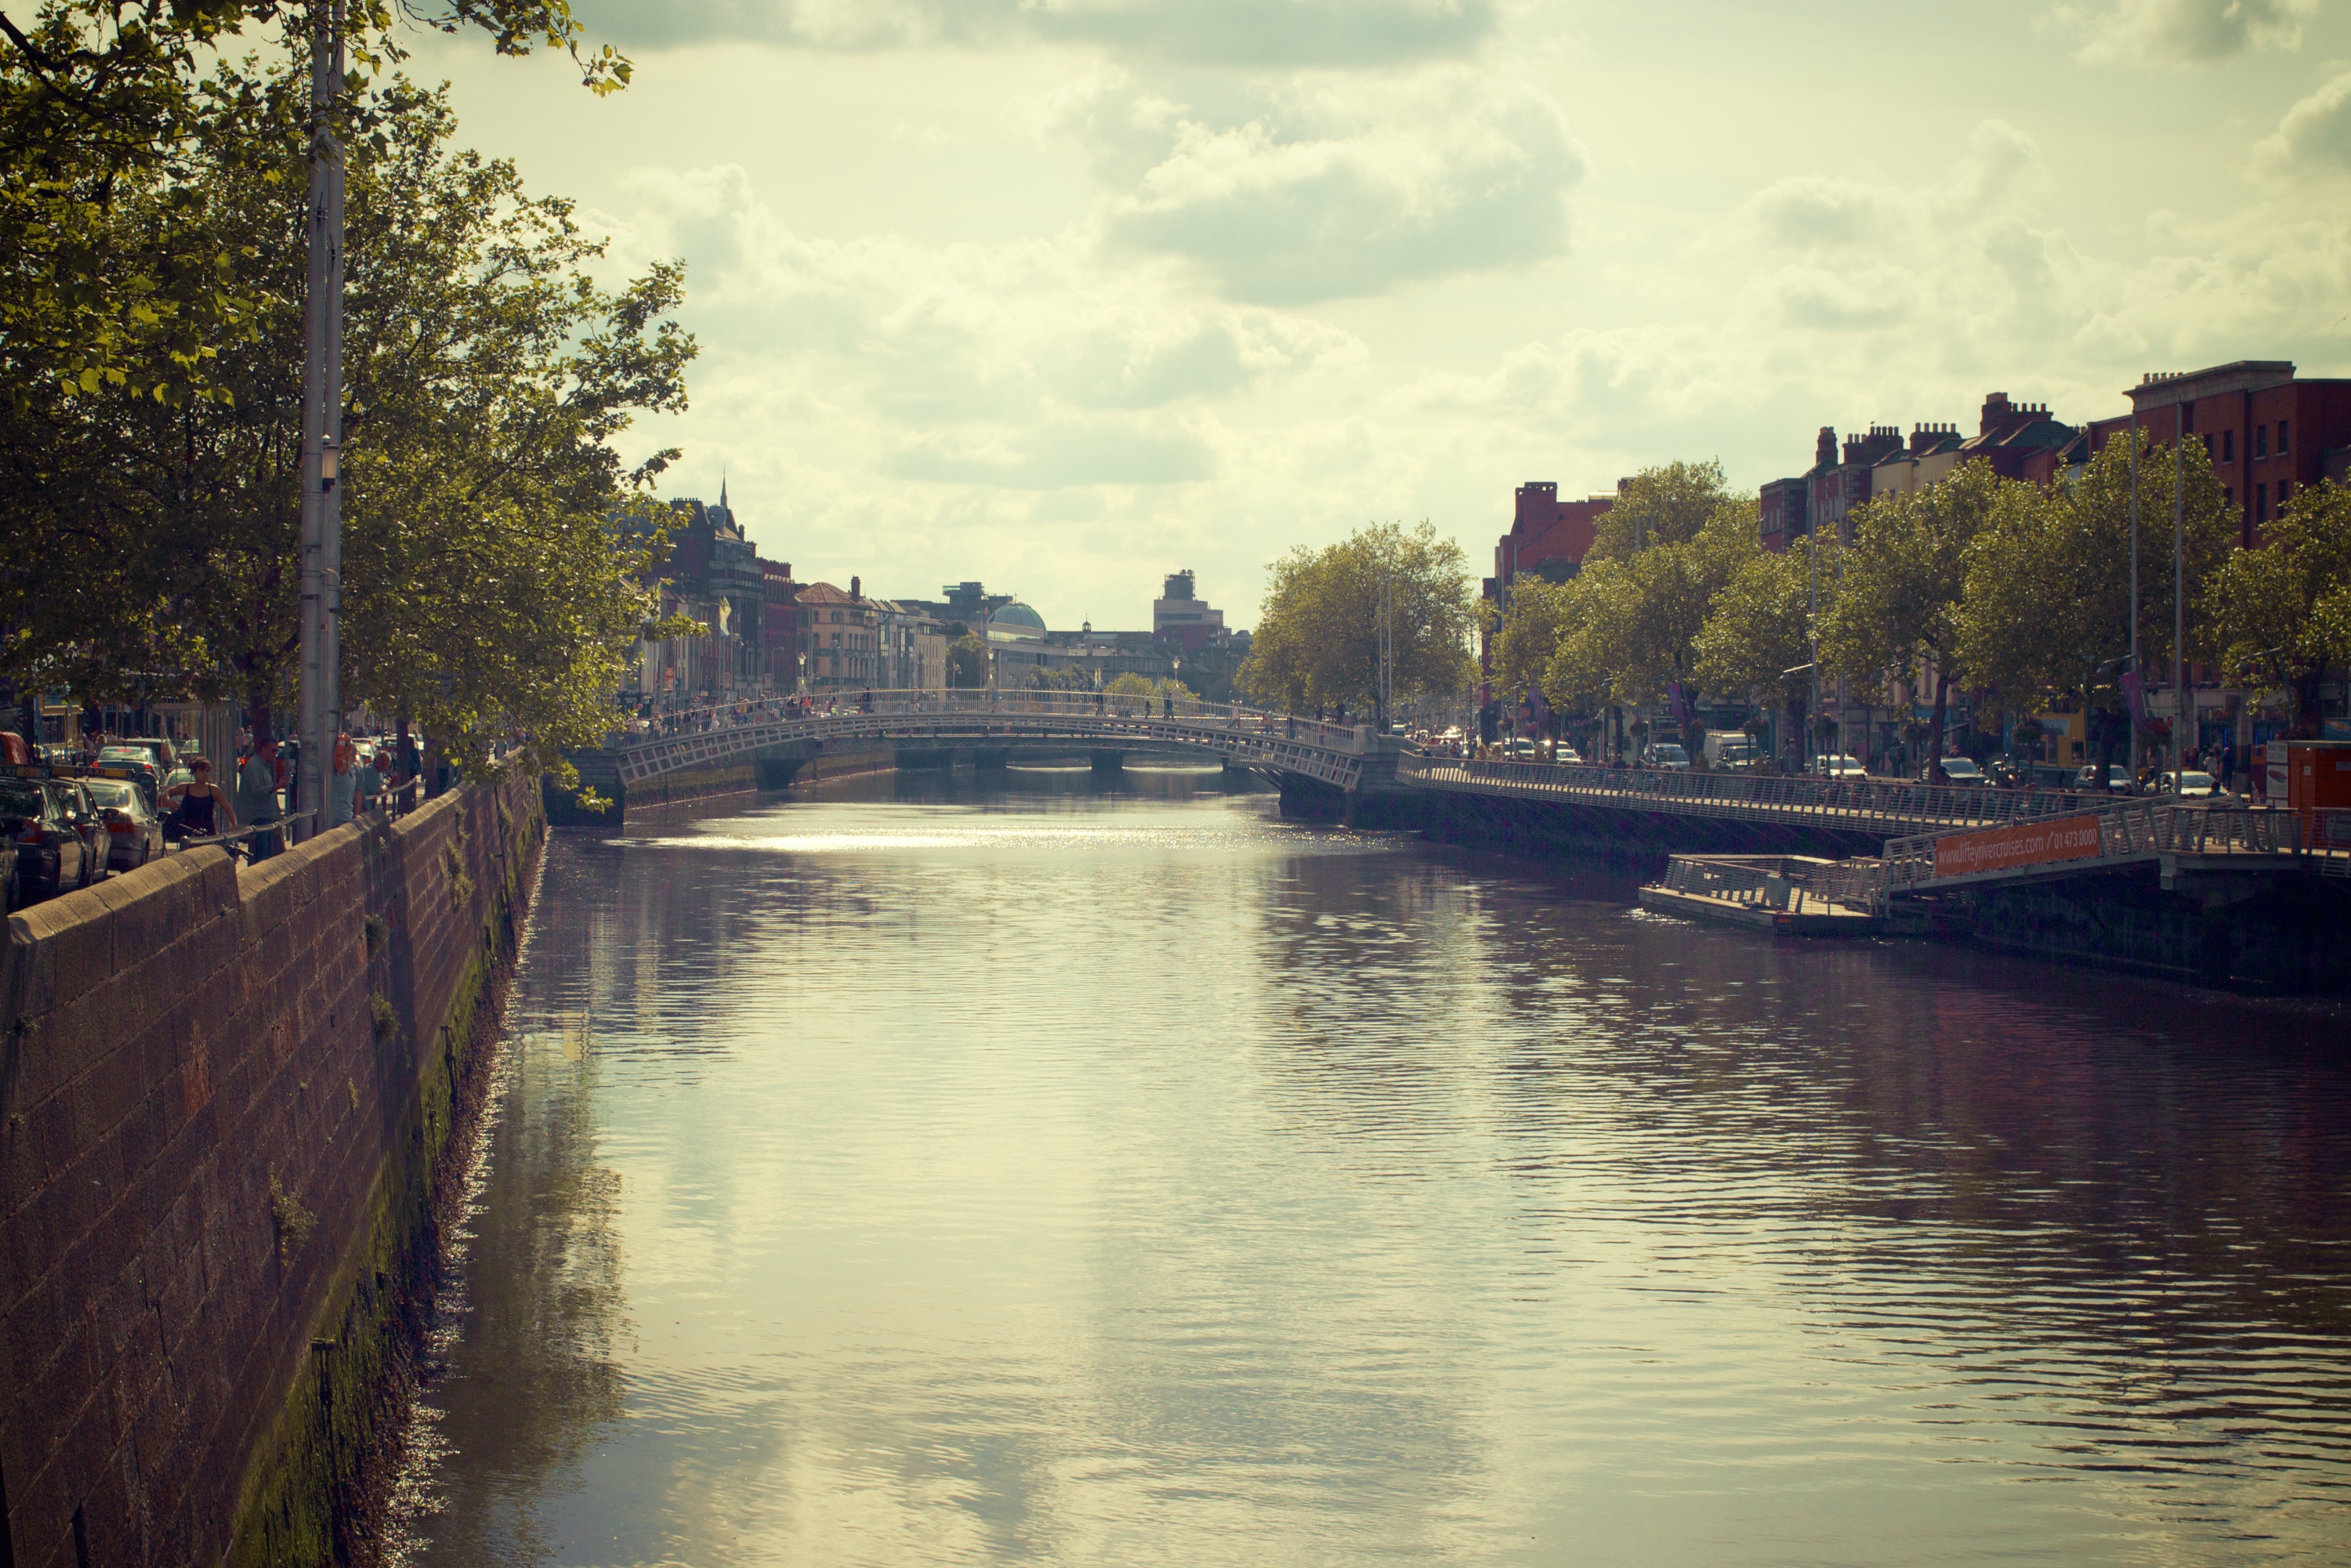
body of water, waterway, canal, water, sky, river, bank, cloud, channel, reflection, watercourse, water resources, tree, town, bridge, city, architecture, sunlight, plant, mountain, lake, reflecting pool, vacation, nonbuilding structure, tourism, autumn